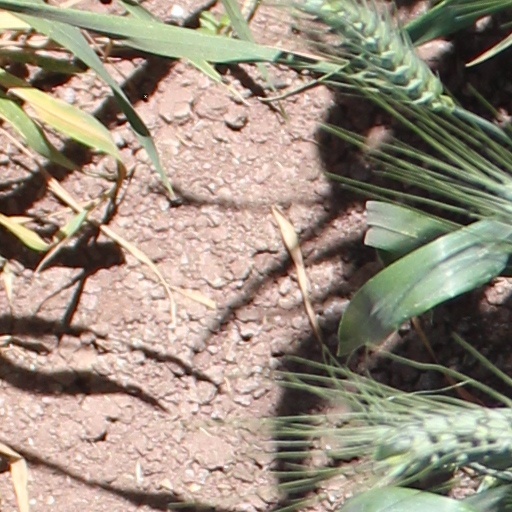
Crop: wheat